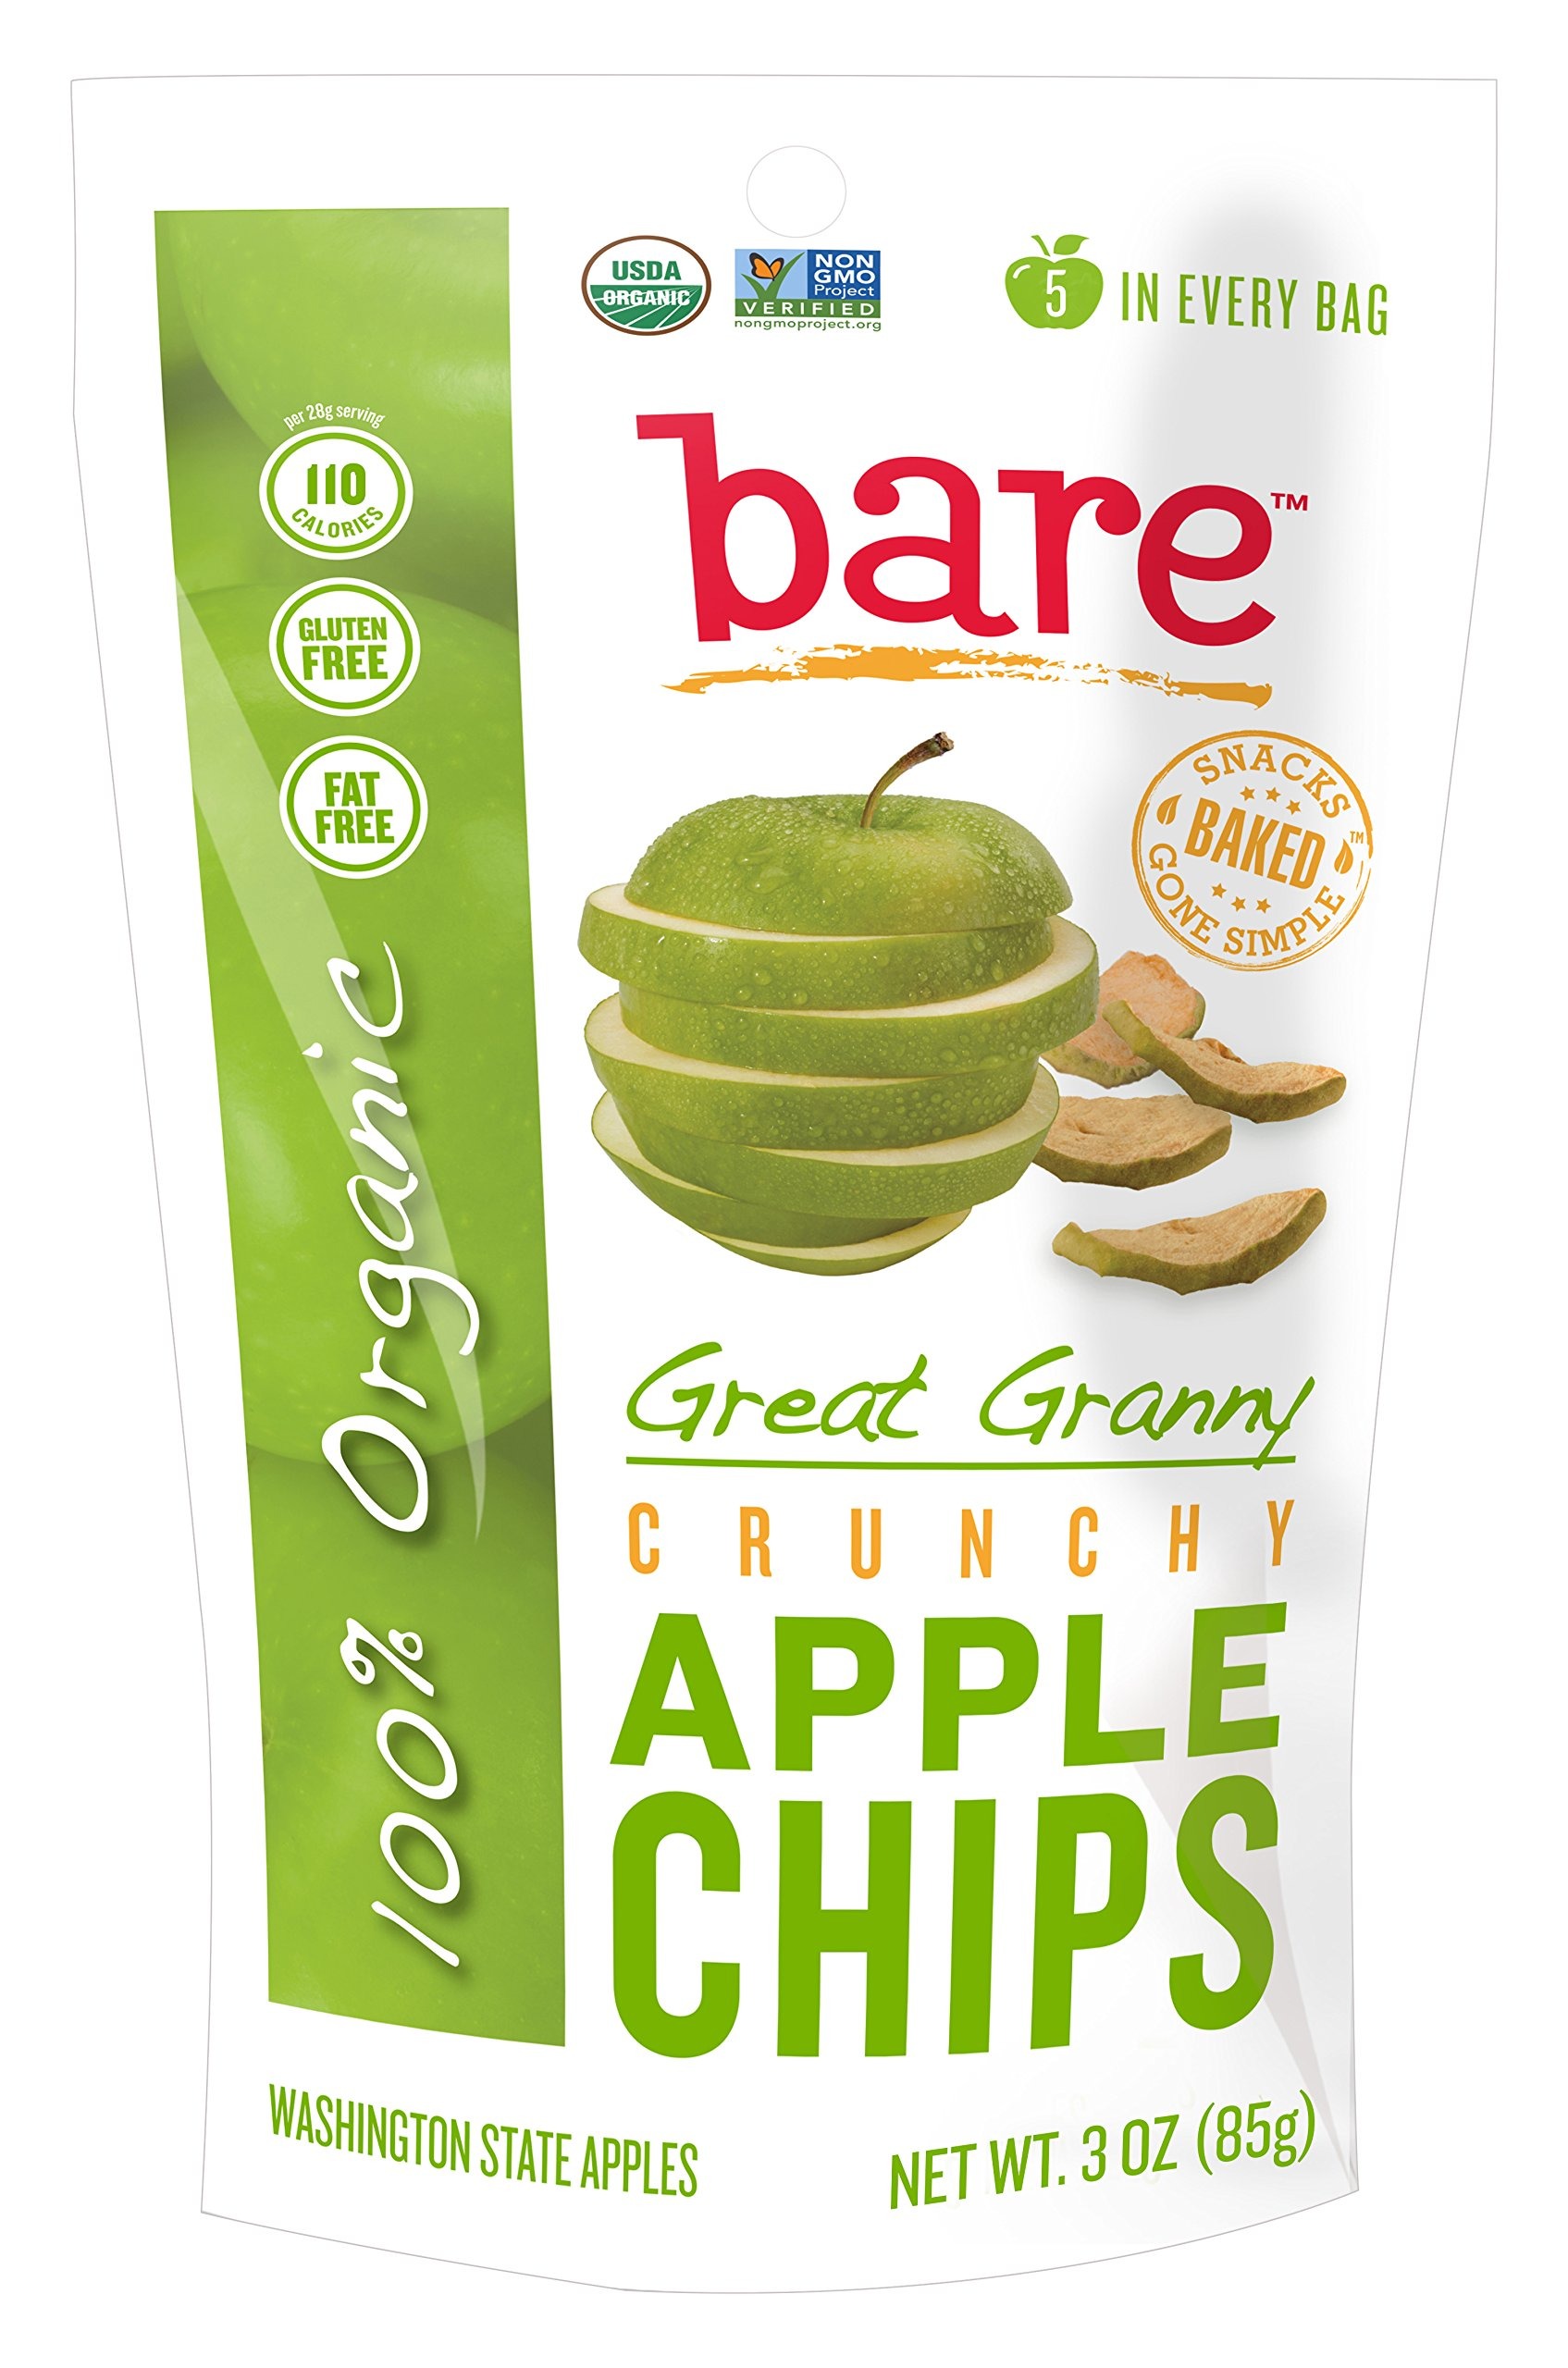
Item Name: Bare Gluten Free Organic Apple Chips, Granny Smith, 3.3 Ounce
Bullet Point 1: These organic Bare Crunchy Apple Chips offer a perfect balance of sweet and tart—so good it leaves other apples green with envy.
Bullet Point 2: Low calorie, high fiber, fat-free, no sugar added, low sodium, cholesterol-free
Bullet Point 3: No additives, no preservatives, GMO-free
Bullet Point 4: Made with 100% fruit and a good source of dietary fiber
Value: 3.3
Unit: oz

Price: 5.54